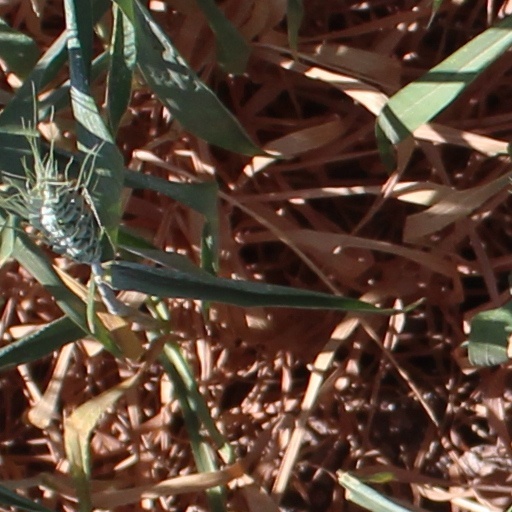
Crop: wheat